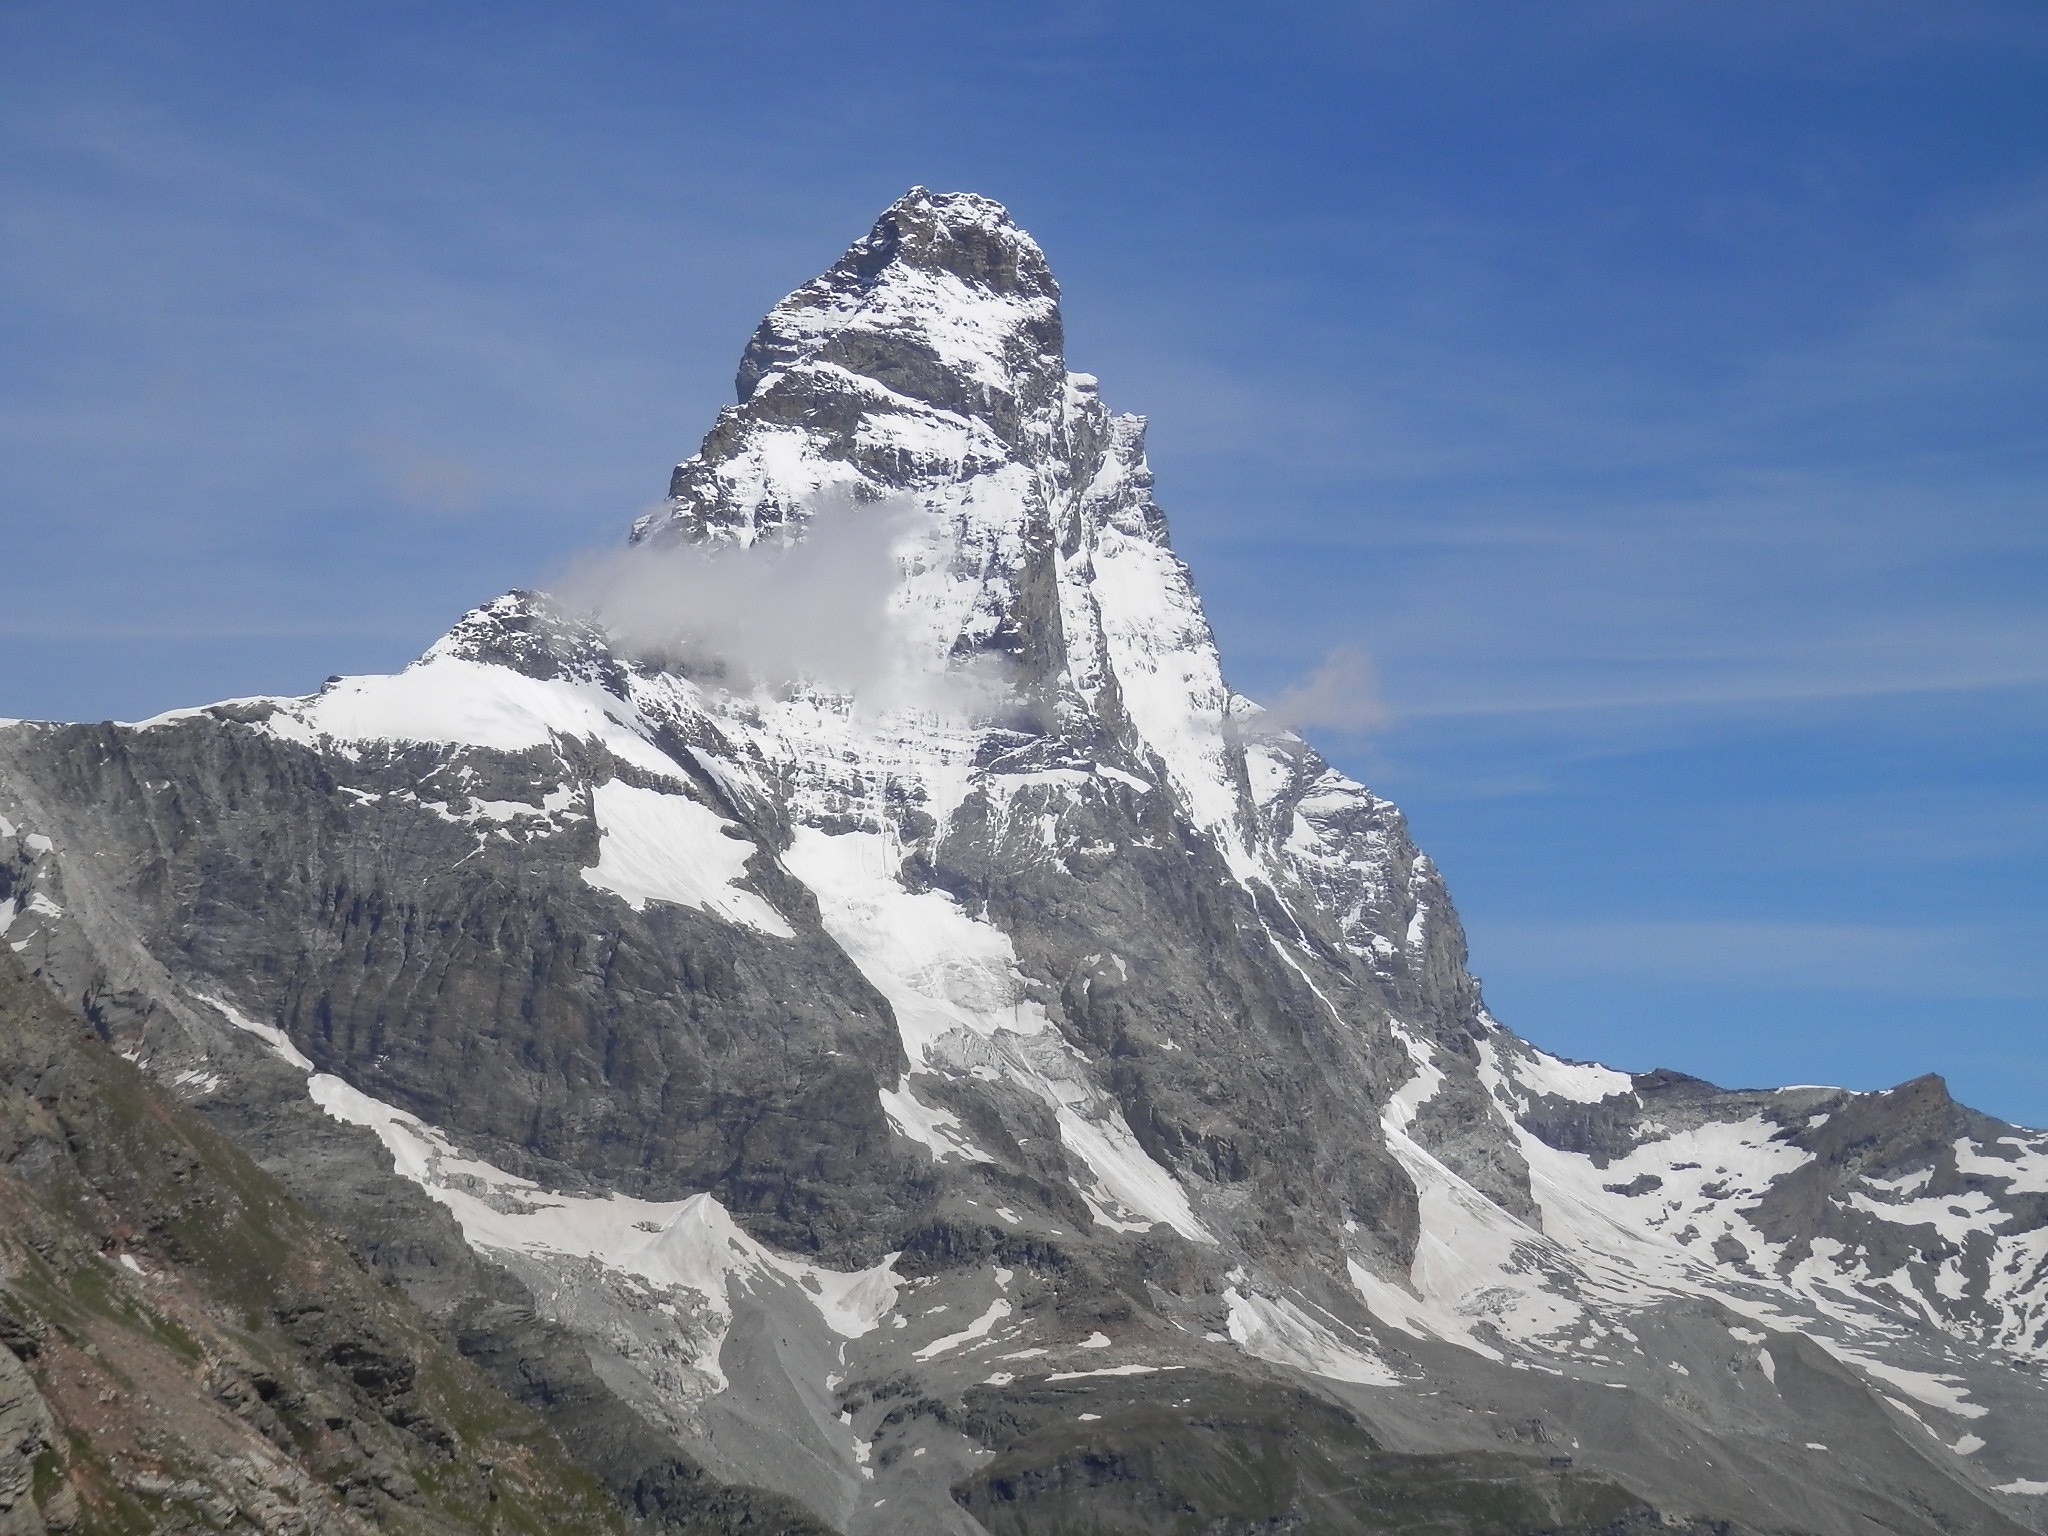
mountain, snow, adventure, mountain range, ridge, summit, mountaineering, massif, alps, plateau, fell, cirque, moraine, landform, mountain pass, mount matterhorn, valle d aosta, geographical feature, mountainous landforms, geological phenomenon, ar te